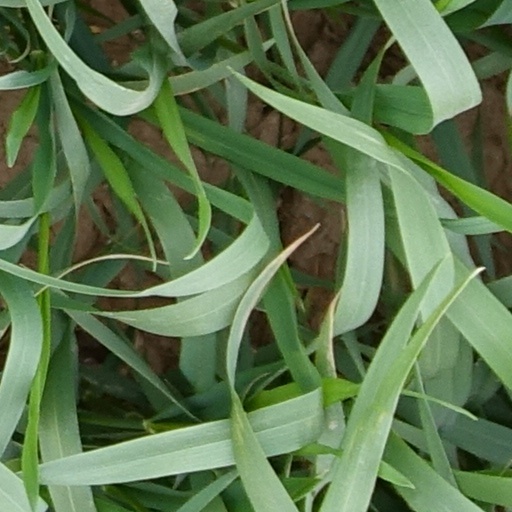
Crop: wheat